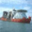
Label: ship